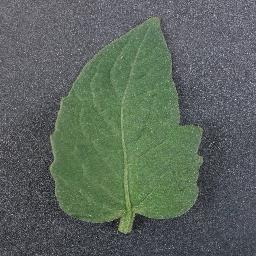
Label: Tomato___healthy